Maria Pascual Alberich

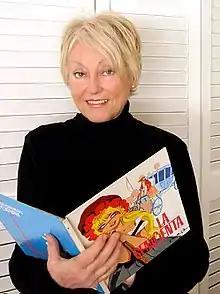

Maria Pascual Alberich began her career in the late 1940s, alternating editorials as Ameller ("Los Mil y un cuentos", "Princesita"), Marte ("Sam", "Cuentos Mariposa") and Toray ("Azucena", "Cuentos de la Abuelita", "Mis cuentos").